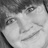
Emotion: happy